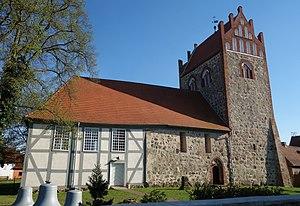
Vue du nord-nord-est de l'église de Wutike, commune de Gumtow, arrondissement Prignitz, état fédéral de Brandebourg, Allemagne Object location53°